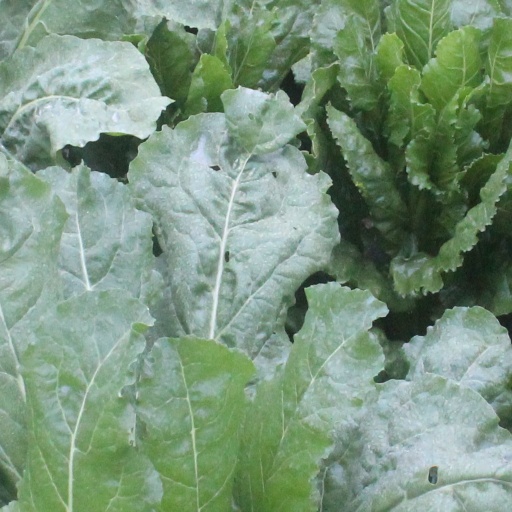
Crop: sugar beet